Rory Best

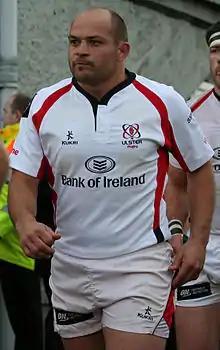
Best appearing for Ulster in 2012 Magner's League match versus Ospreys

Best was raised in Poyntzpass, County Armagh. His mother is English, from Middlesbrough, Yorkshire. He was educated at Tandragee Junior High School and Portadown College. He then studied agriculture at The University of Newcastle.